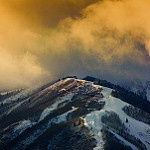
Label: mountain